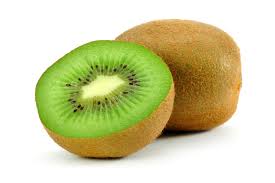
Label: Kiwi